Sławomir Fabicki

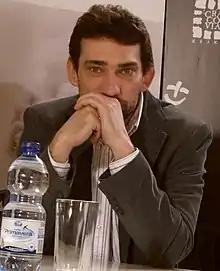
Fabicki in April 2011

Sławomir Fabicki (born 5 April 1970) is a Polish film director and screenwriter. His film "Z odzysku" was screened in the Un Certain Regard section at the 2006 Cannes Film Festival.